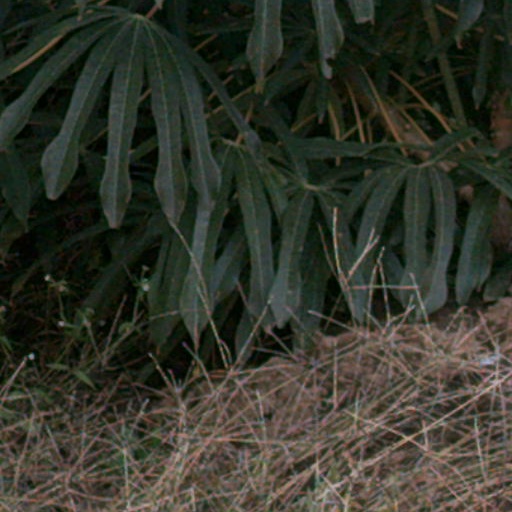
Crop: cassava